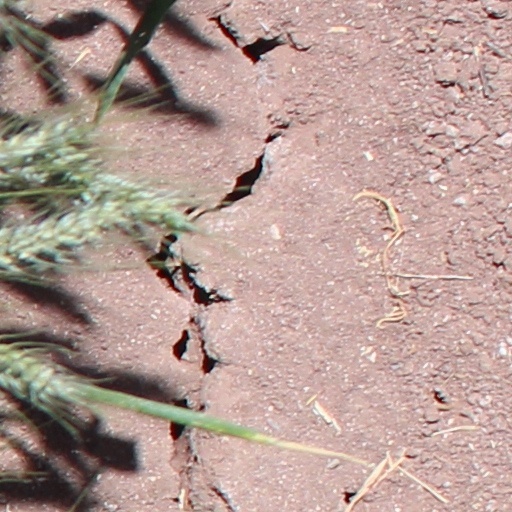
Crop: wheat